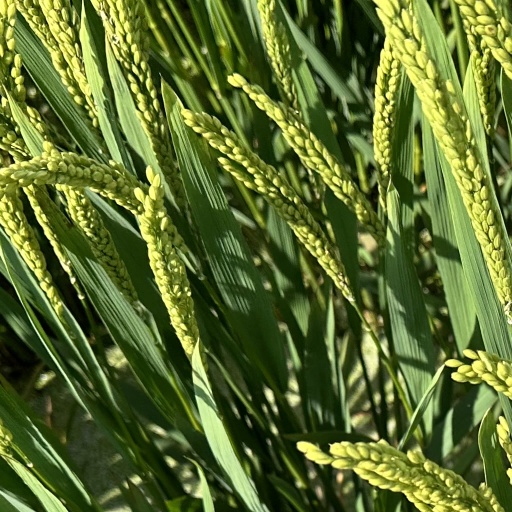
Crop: rice